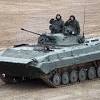
Label: BMP-2